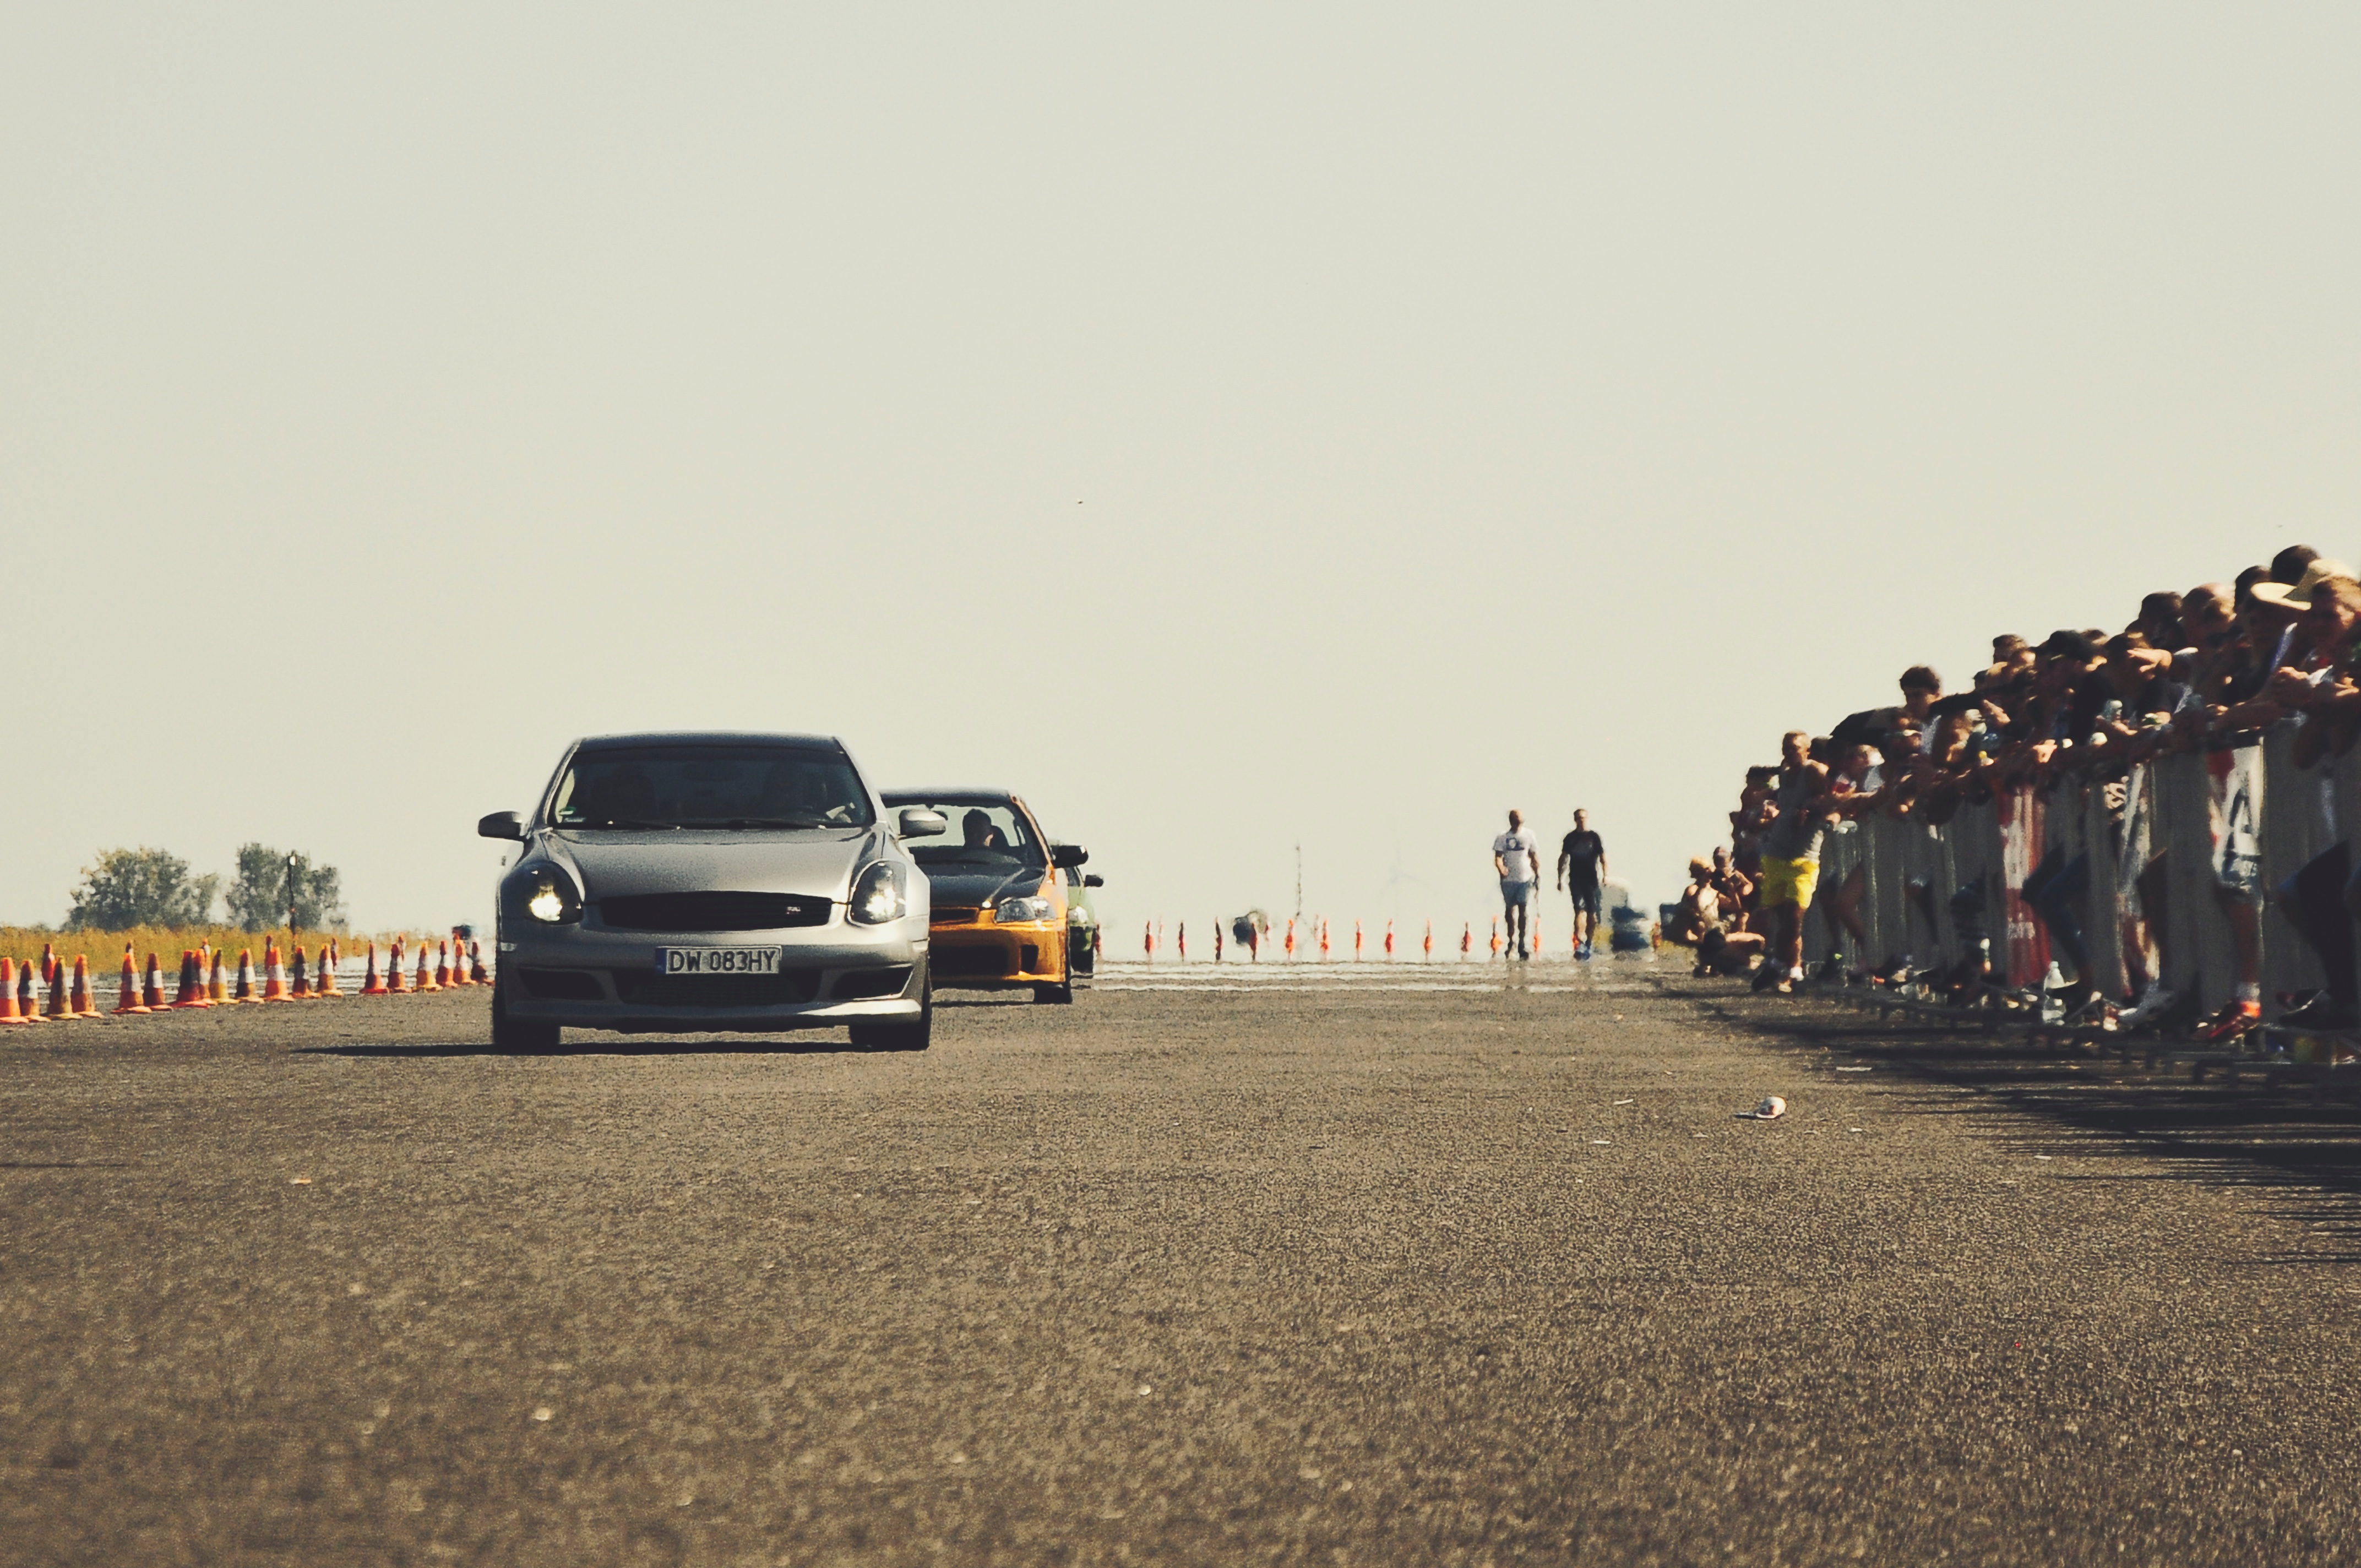
car, vehicle, atmosphere of earth